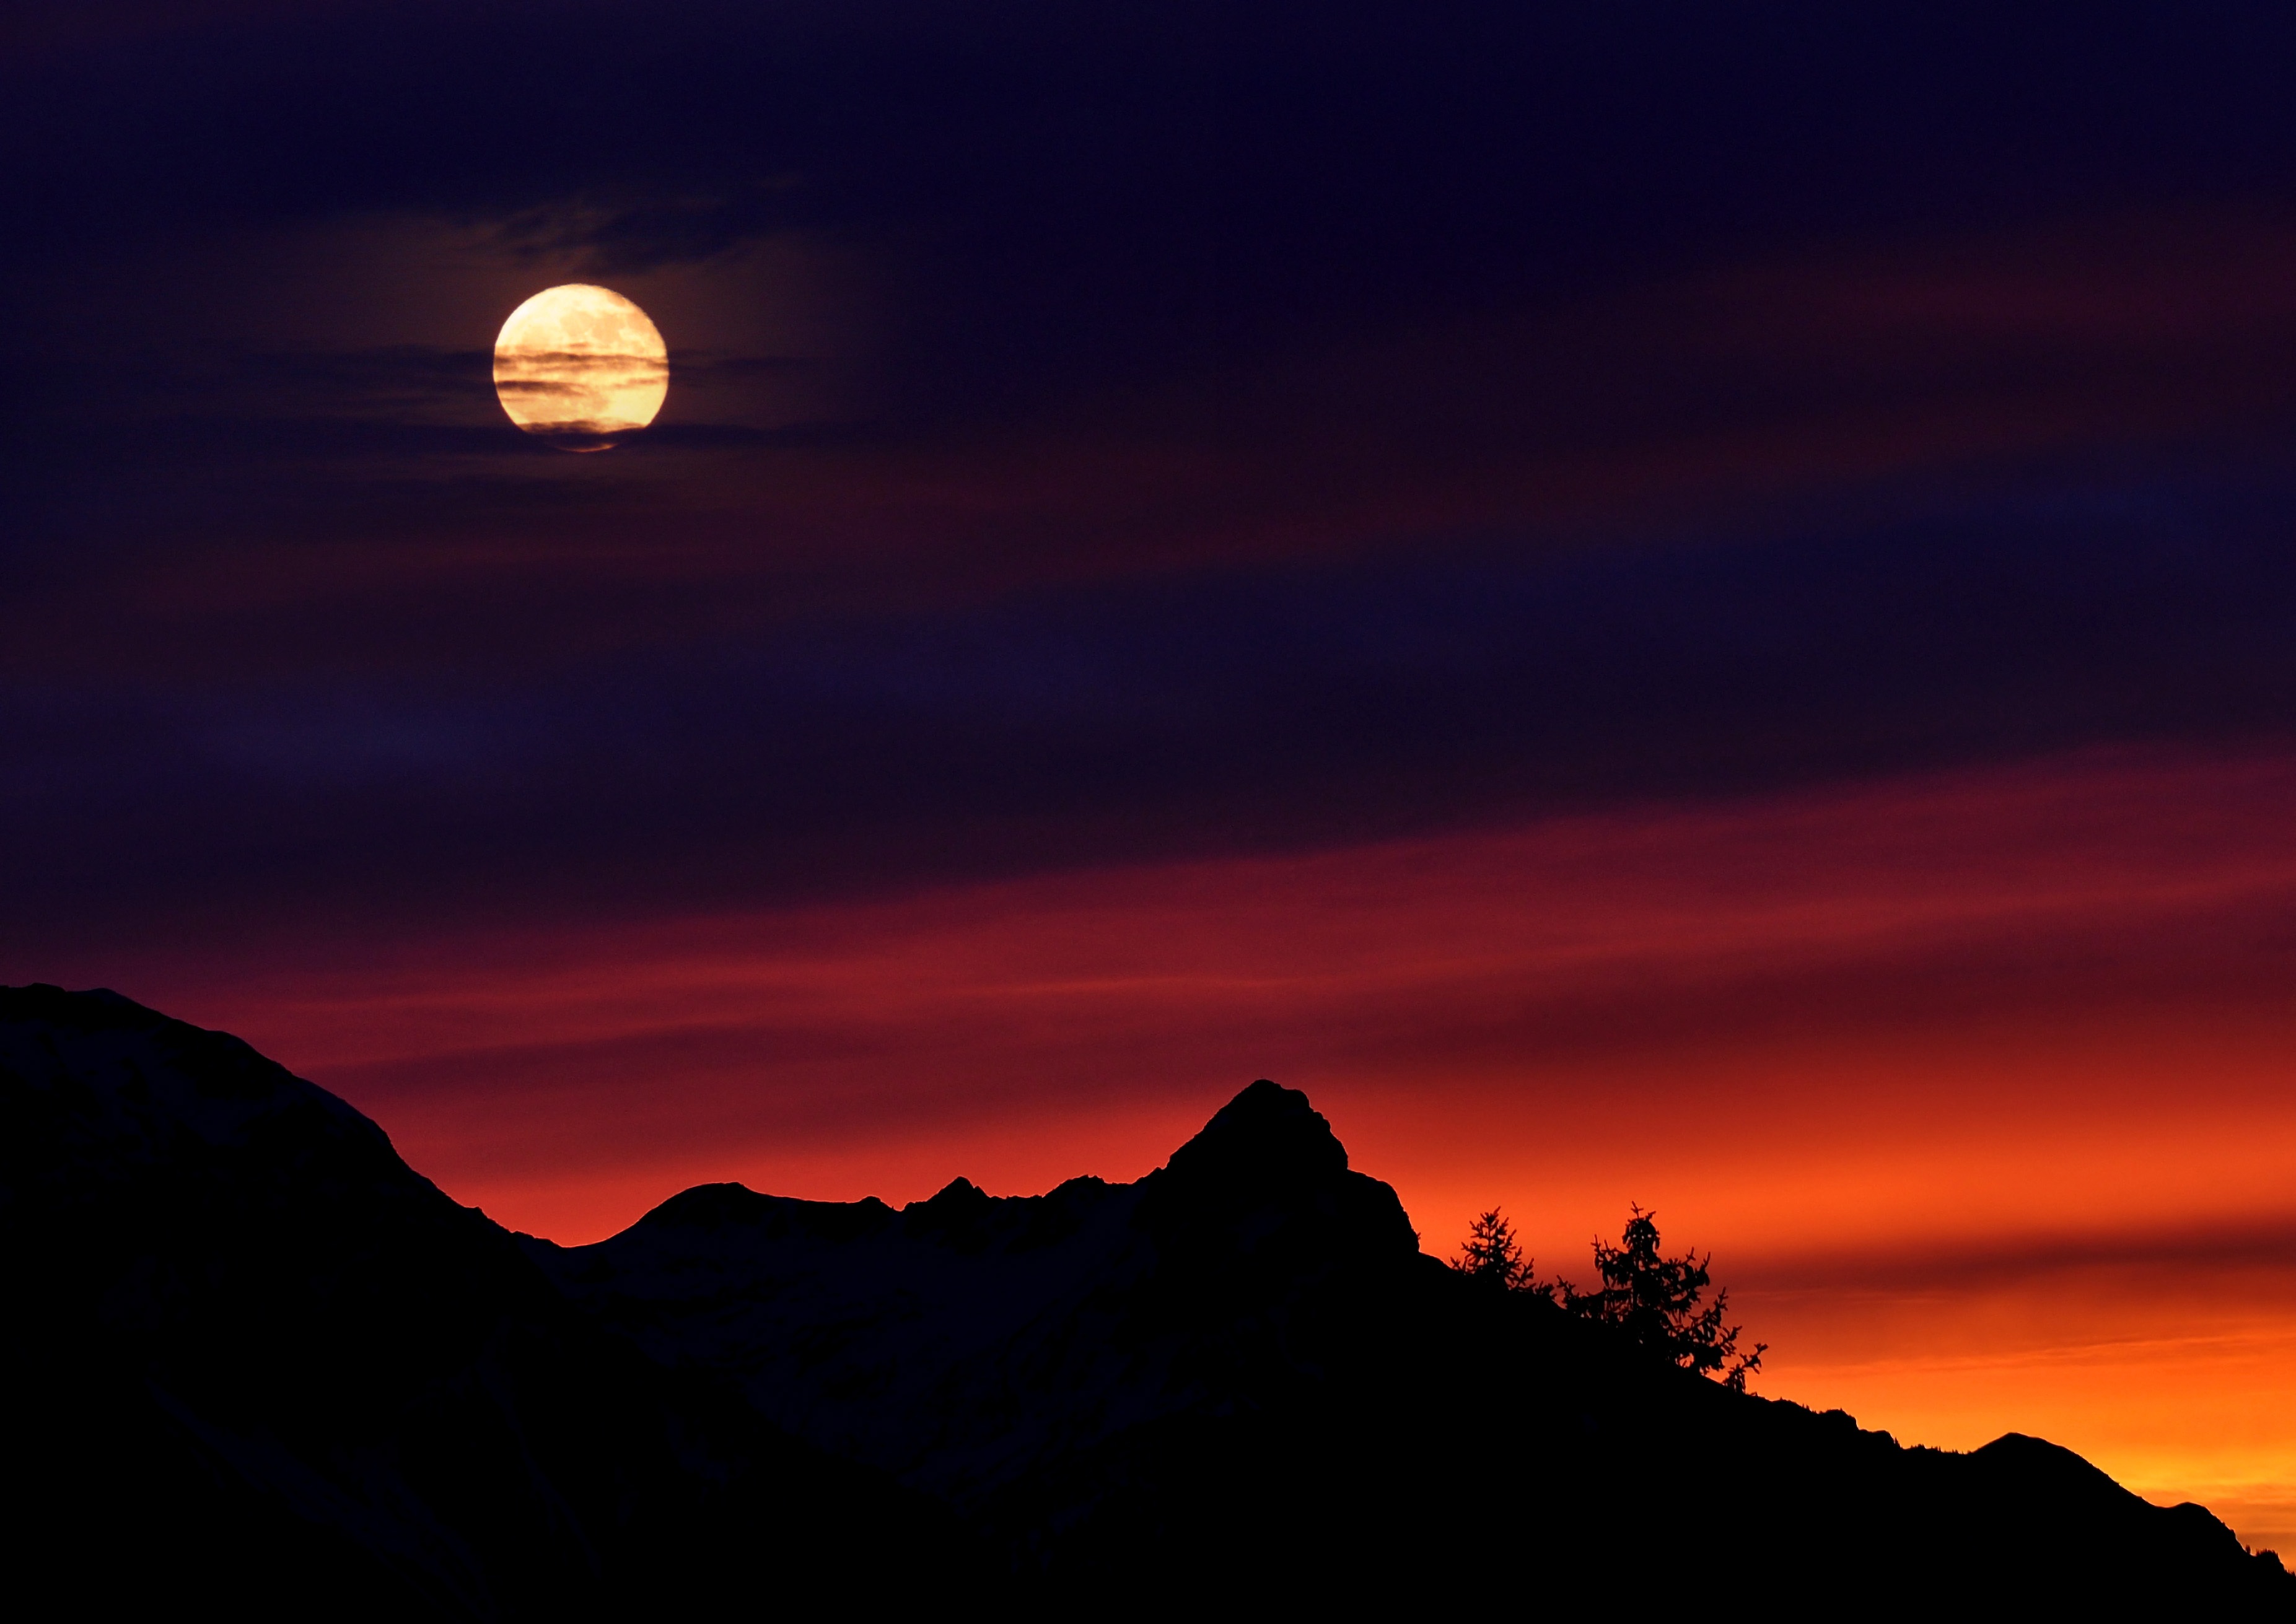
horizon, silhouette, mountain, light, cloud, sky, sun, sunrise, sunset, night, sunlight, morning, dawn, atmosphere, dusk, evening, darkness, moon, mountains, hilly, afterglow, mountain peaks, astronomical object